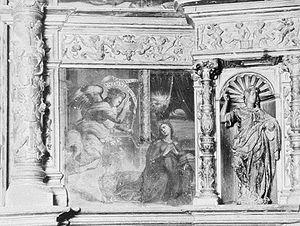
Diego de Urbina est un peintre espagnol de la Renaissance, né en 1516, et mort vers 1594.